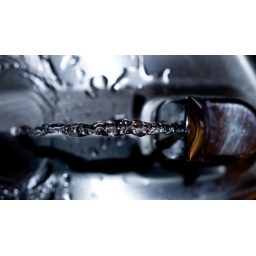
Activists trying to encourage the usage of re-usable water bottles and water fountains around campus.